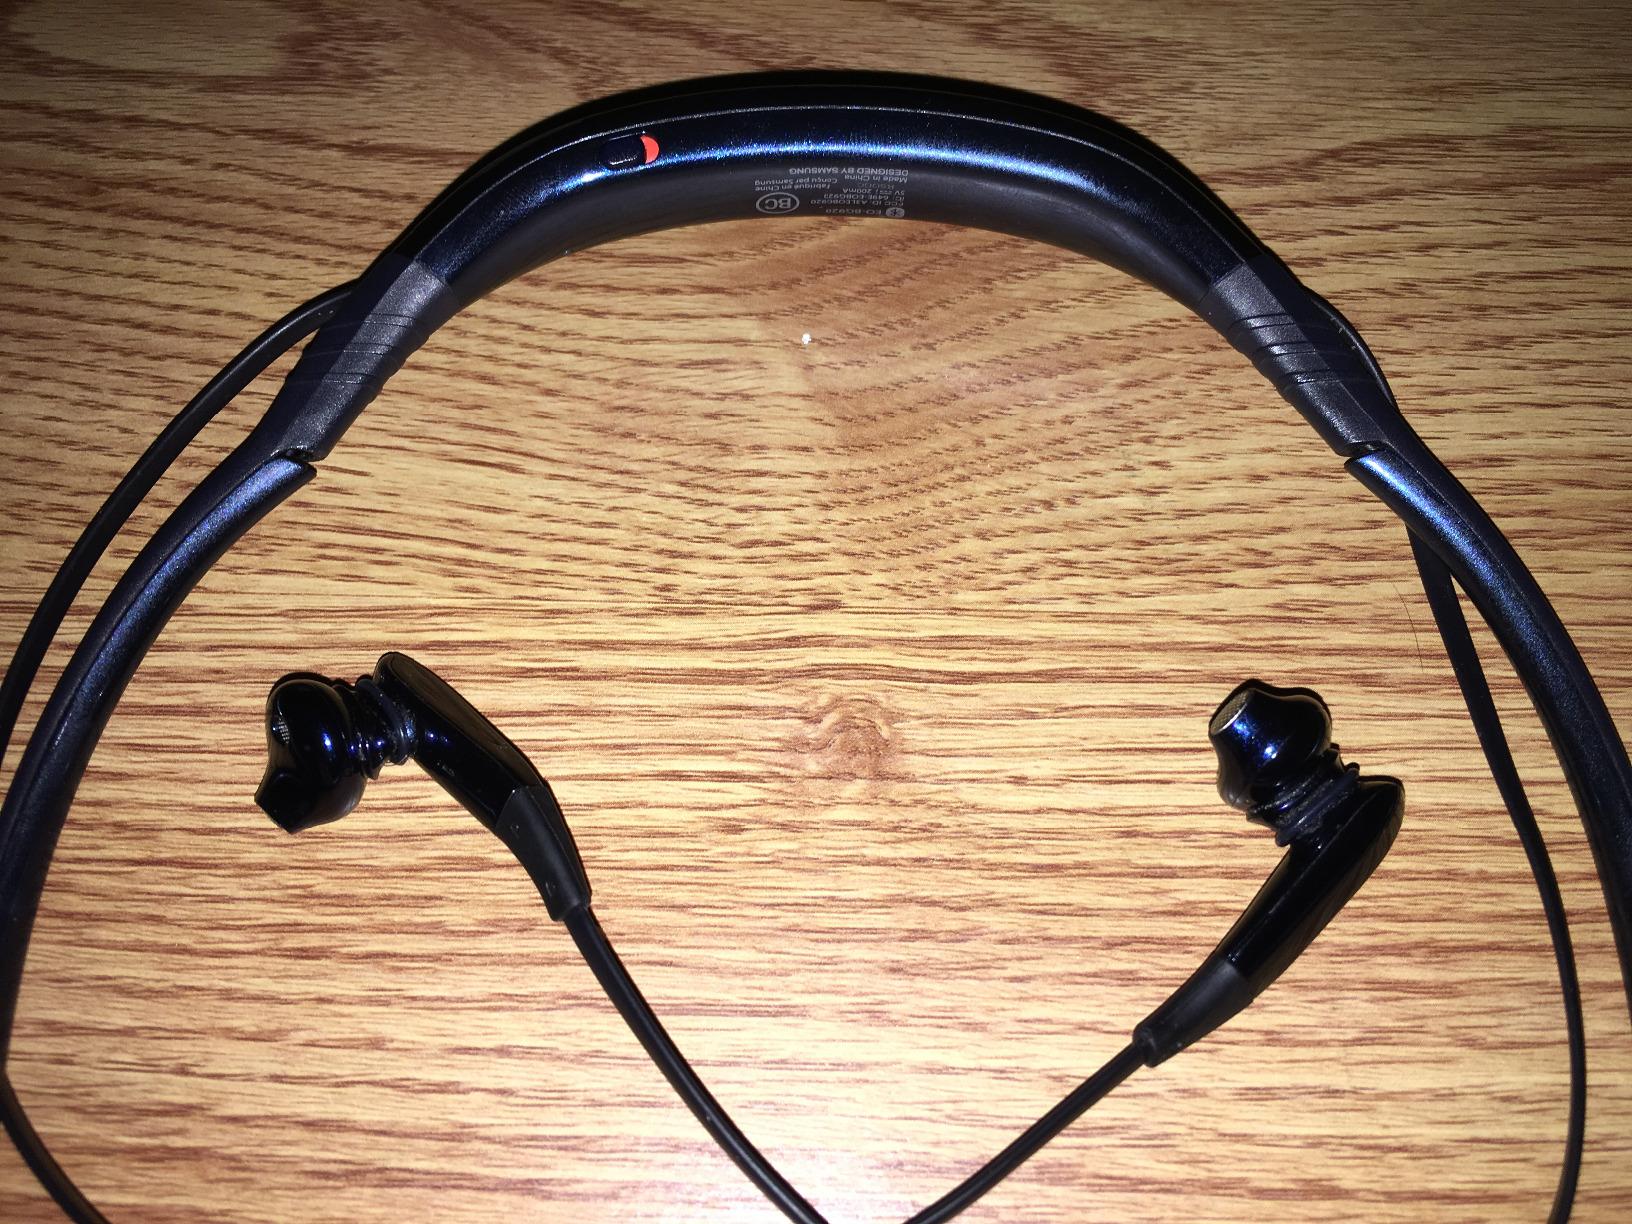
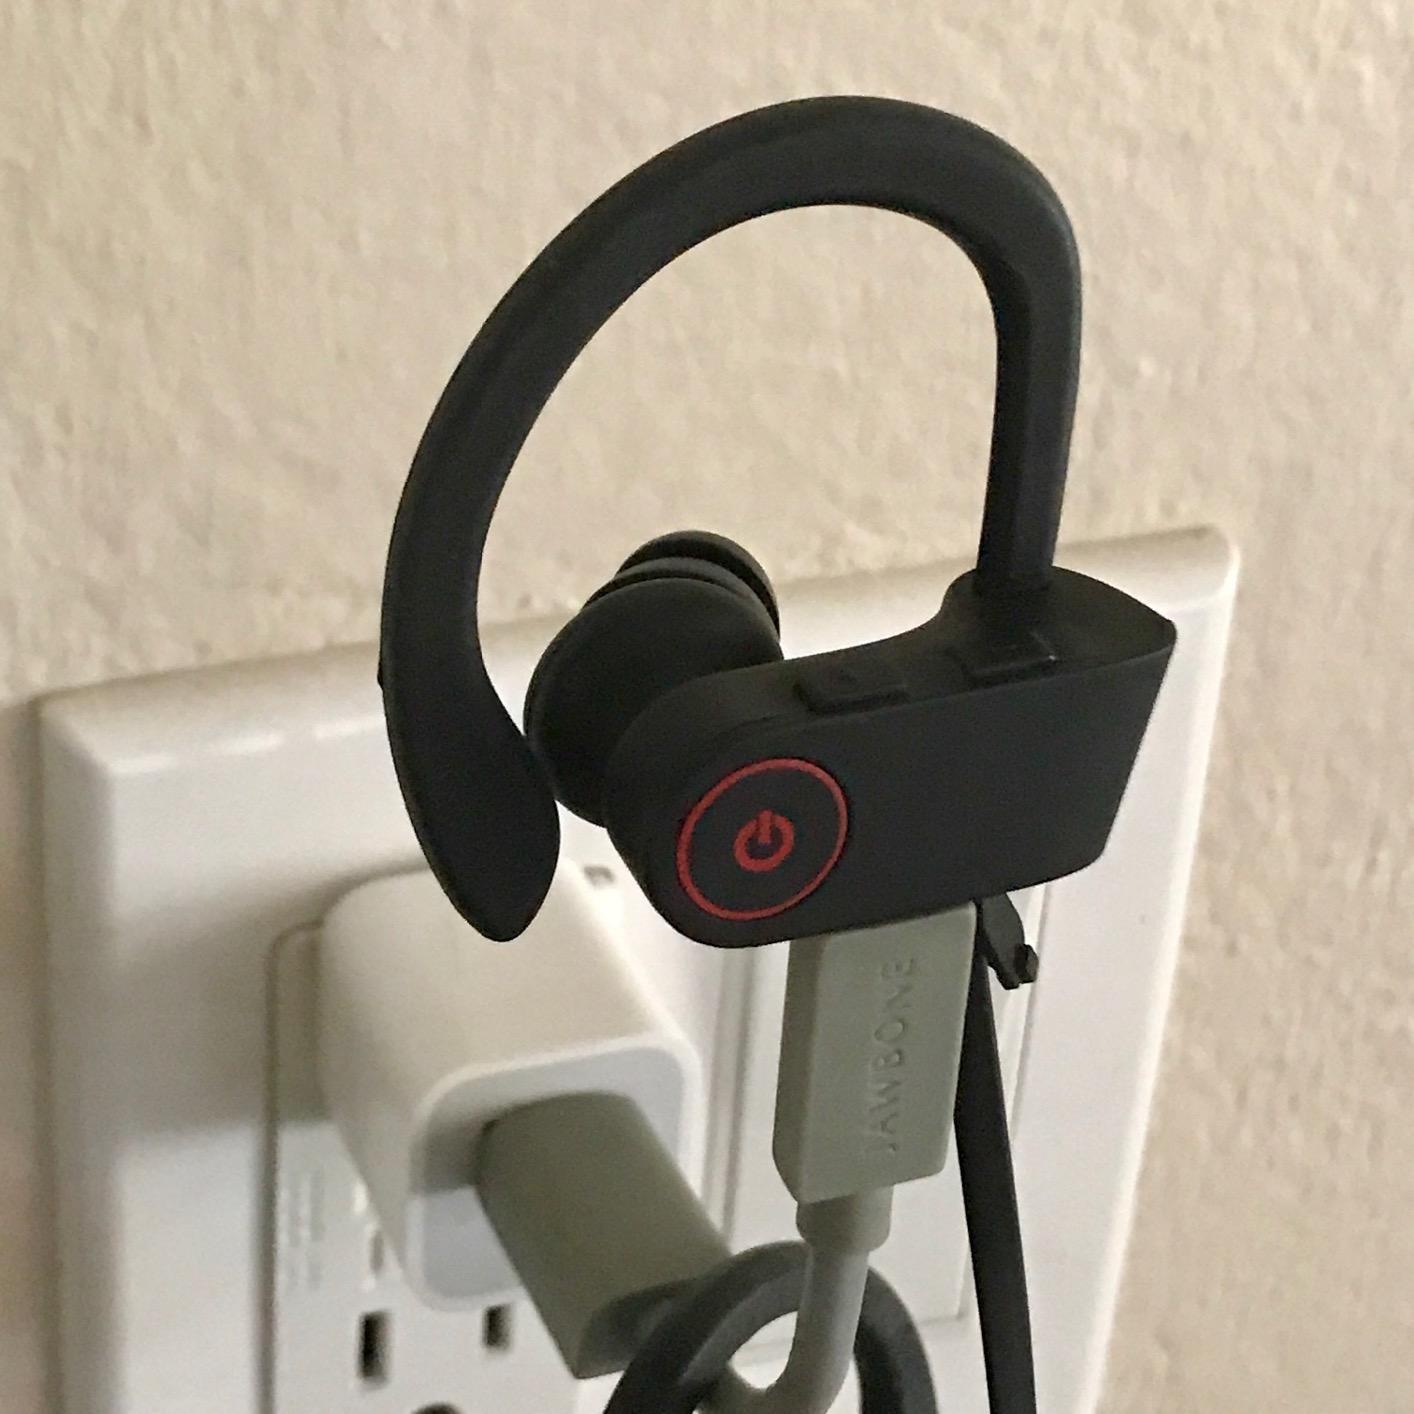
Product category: headphones
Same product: no